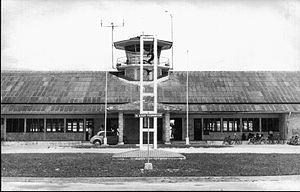
L'Aéroport Frans Kaisiepo est un aéroport desservant la ville de Biak, en Papouasie, Indonésie. Il est aussi connu sous le nom d'Aéroport Mokmer. L'aéroport porte le nom de Frans Kaisiepo, le quatrième Gouverneur de Papouasie. Il a une capacité d'accueil de sept avions au sol dont deux gros porteurs, et est doté d'un petit terminal sans passerelle aéroportuaire. La piste unique de l'aéroport est de 3,571m de long.